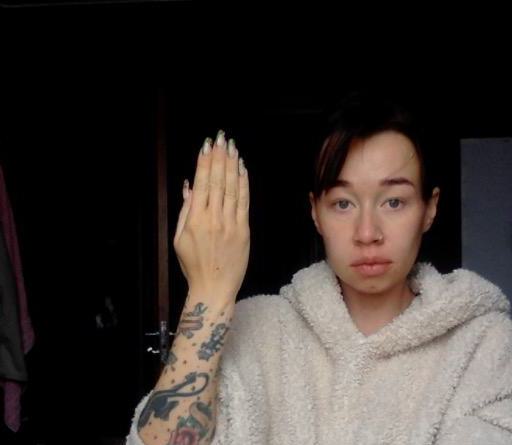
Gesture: stop_inverted